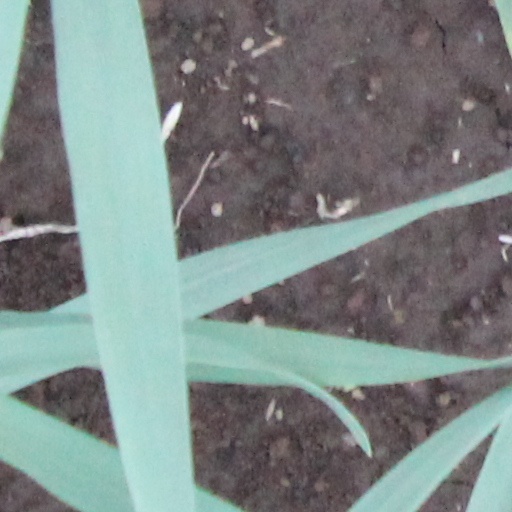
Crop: wheat